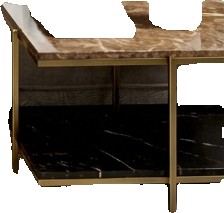
Surface category: table